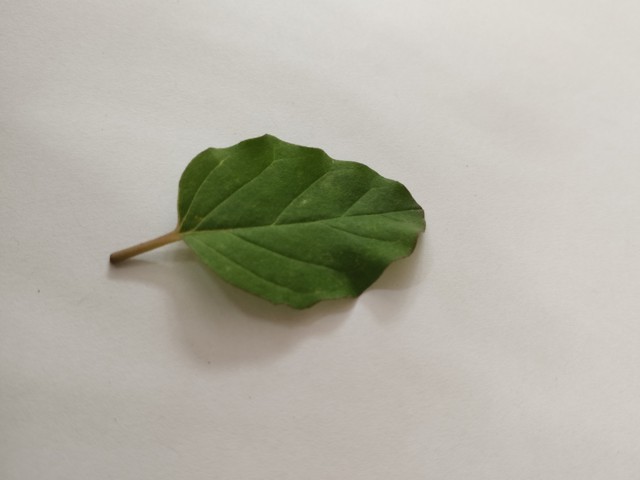
Plant: punarnava